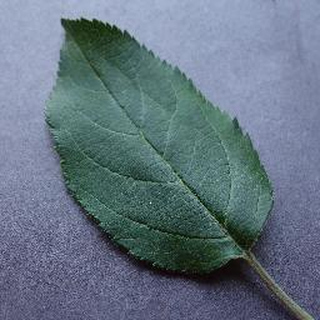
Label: healthy_apple